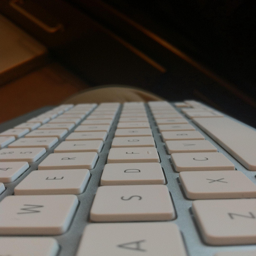
A keyboard is shown in a close up shot.
A computer keyboard is shown at a close up angle.
A macro image of an apple keyboard.
A modern white and grey keyboard is pictured at an angle.
A keyboard seen from the left side with the right edge too far away to be seen.